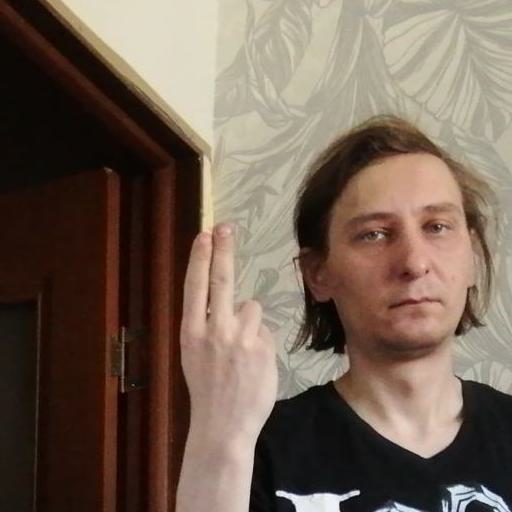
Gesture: two_up_inverted